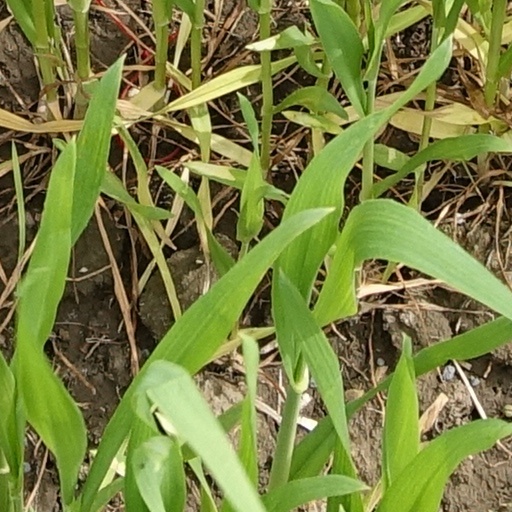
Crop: wheat